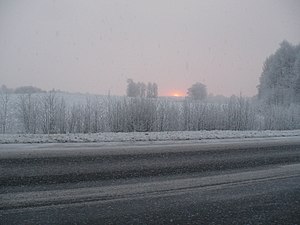
Baldones pagasts
Vintermorgen i Baldones pagast ved hovedvejen til Riga.
Baldones pagasts er en territorial enhed i Baldones novads i Letland. Pagasten etableredes i 1923, havde 3.327 indbyggere i 2010 og omfatter et areal på 173,90 kvadratkilometer. Hovedbyen i pagasten er Baldone.